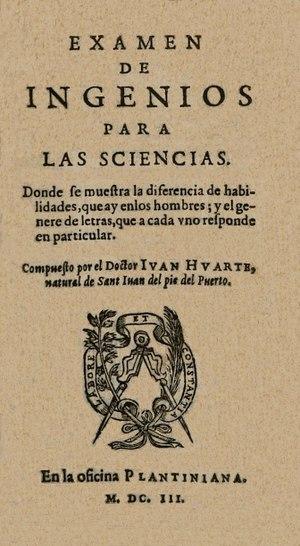
Juan Huarte de San Juan, né en 1529 à Uhart-Cize, alors quartier de Saint-Jean-Pied-de-Port, dans la Basse-Navarre et mort en 1588 à Linares dans la province de Jaén, est un médecin et philosophe espagnol.